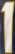
Number: 1